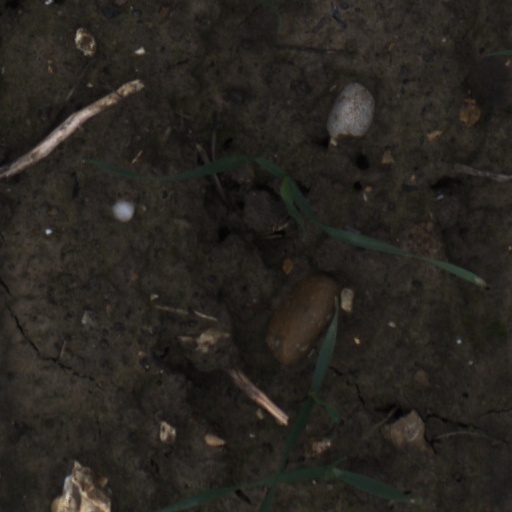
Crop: wheat